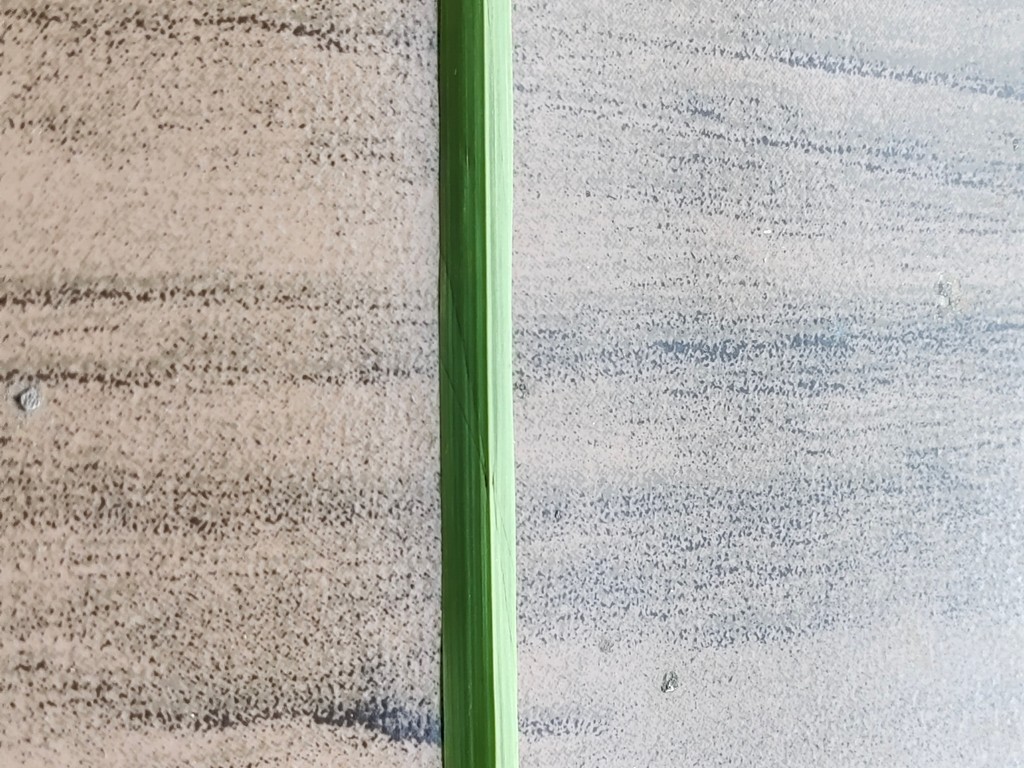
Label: Healthy